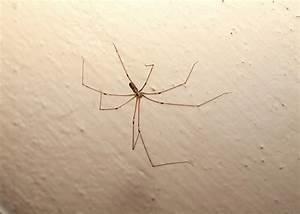
spider